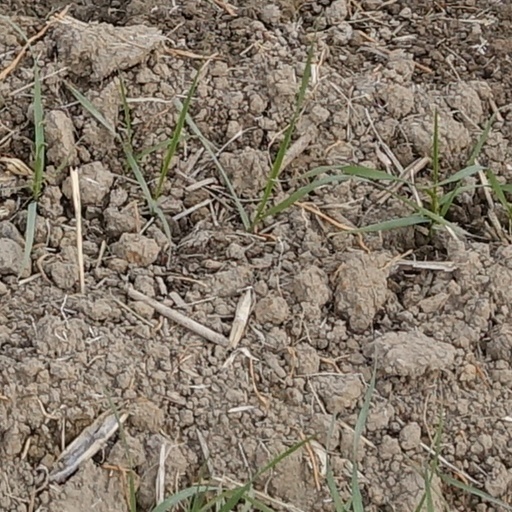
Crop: wheat